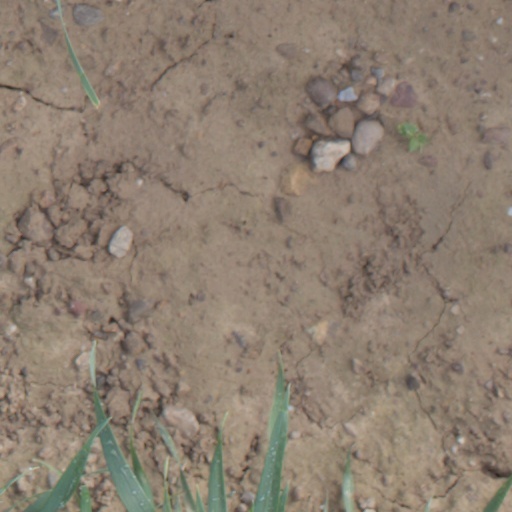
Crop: wheat